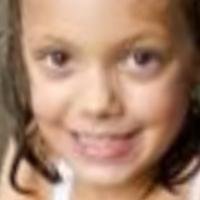
Age group: age 01-10